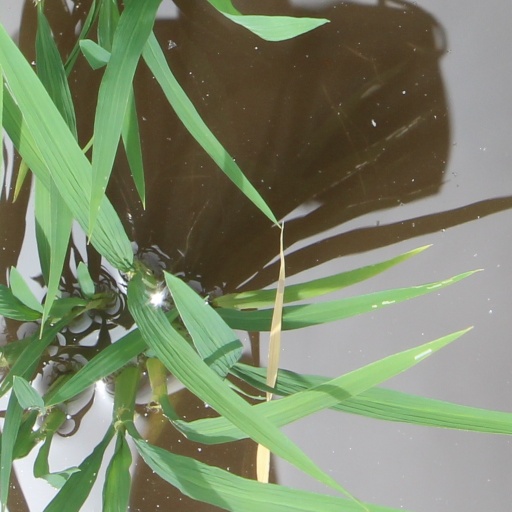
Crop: rice